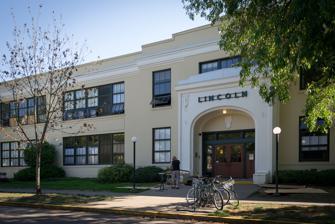
Building: Woodrow Wilson Junior High School (Eugene, Oregon)
Country: United States of America
Year built: 1924
United States historic place Woodrow Wilson Junior High School U.S. National Register of Historic Places Lincoln School Condominiums Show map of Oregon Show map of the United States Location 650 W 12th Ave, Eugene, Oregon Coordinates 44°2′47″N 123°6′4″W / 44.04639°N 123.10111°W / 44.04639; -123.10111 Area 1.7 acres (0.69 ha) Built 1924 ( 1924 ) Architect White, F. Mason Architectural style Classical Revival NRHP reference No. 90001602 Added to NRHP October 25, 1990 Woodrow Wilson Junior High School , located in Eugene , Oregon , United States, is listed on the National Register of Historic Places . The school was constructed in 1924 on four acres at 650 West 12th Avenue near Jefferson Street for the Eugene Public School System . History Architect Frederick Manson White of Portland designed the 57,120 square-foot building to accommodate 840 students. White also designed the other school built that year in Eugene, Roosevelt Junior High on Agate Street. After it opened in September 1925, Wilson became a central part of middle school education in western Eugene. In 1953, the Wilson school was converted to an elementary school and renamed Lincoln Elementary School . Aspects of the building were altered to accommodate smaller students, such as lowered blackboards and bathroom fixtures. The original twenty classrooms were reduced to fourteen, creating larger interior spaces that included administrative offices. The library was made smaller, and a storeroom and kitchen were added. After the school was closed and vacated by the school district in 1987, the building was repurposed as the Lincoln School Condominiums . See also National Register of Historic Places listings in Lane County, Oregon References